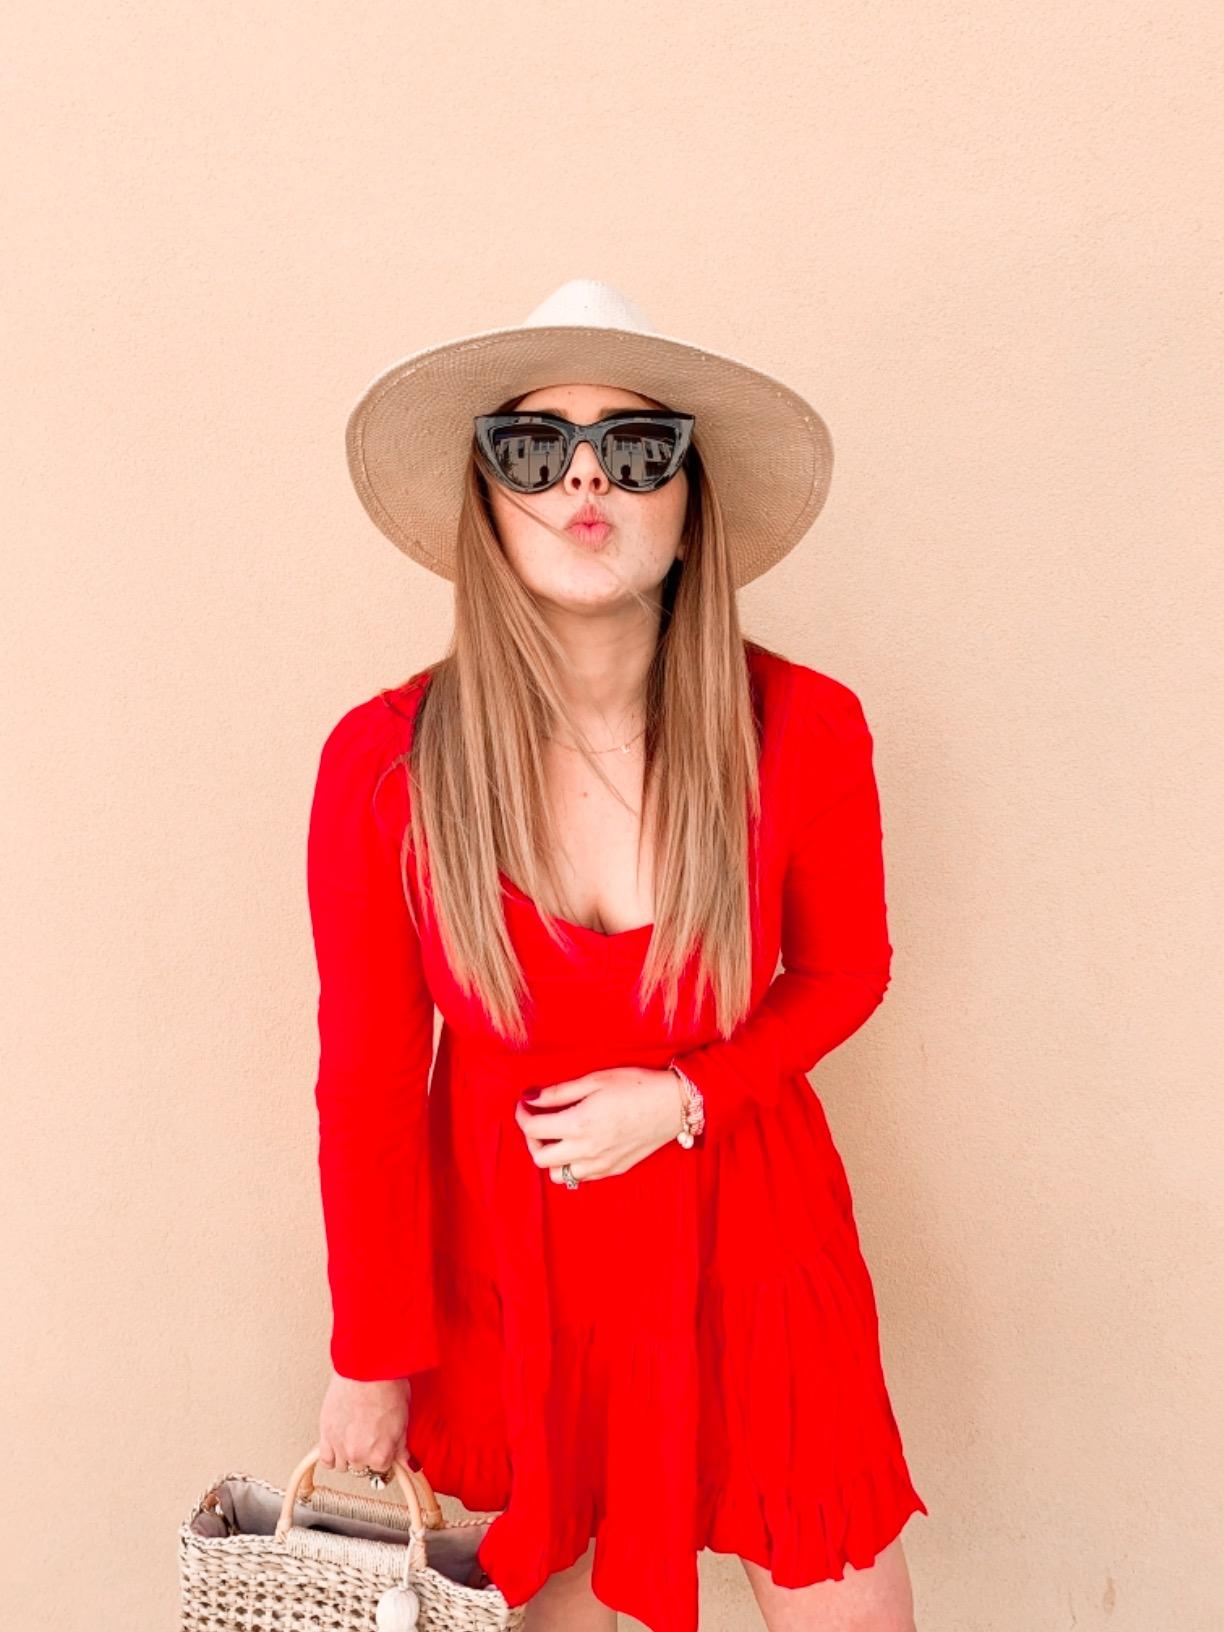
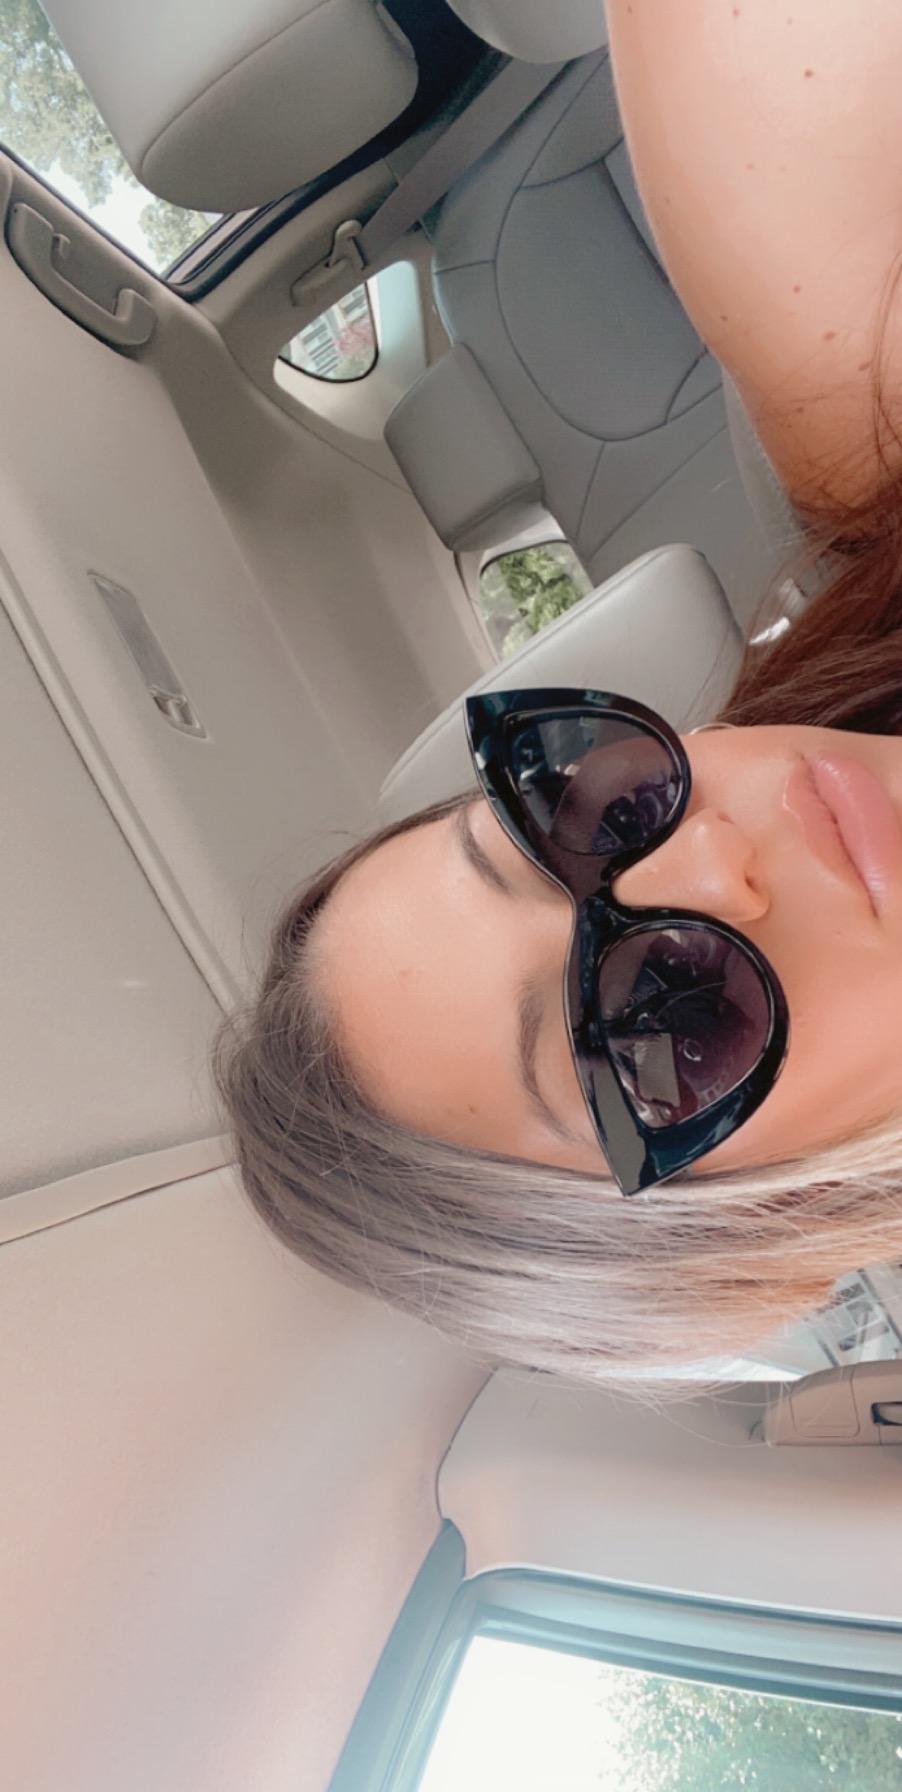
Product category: accessories_sunglasses
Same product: yes